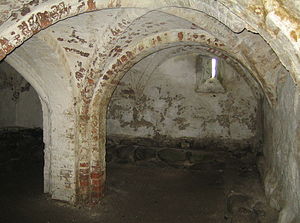
Ivö
Biskopskælderen
Ivö er en ø i Ivösjön i Kristianstads kommun i det nordøstlige Skåne med cirka 200 indbyggere. Øen er cirka 7 km lang og 3,5 km bred. Øen har et areal på cirka 1100 hektar. Øens højeste punkt måler 134 moh. Der er forbindelse til Ivø fra Barum med en kabelfærge, der sejler tre gange i timen.